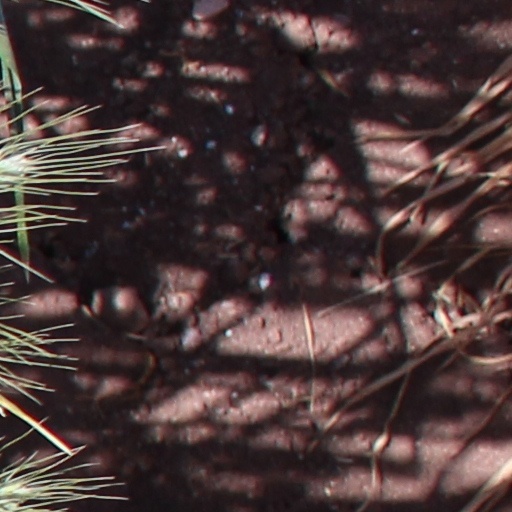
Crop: wheat